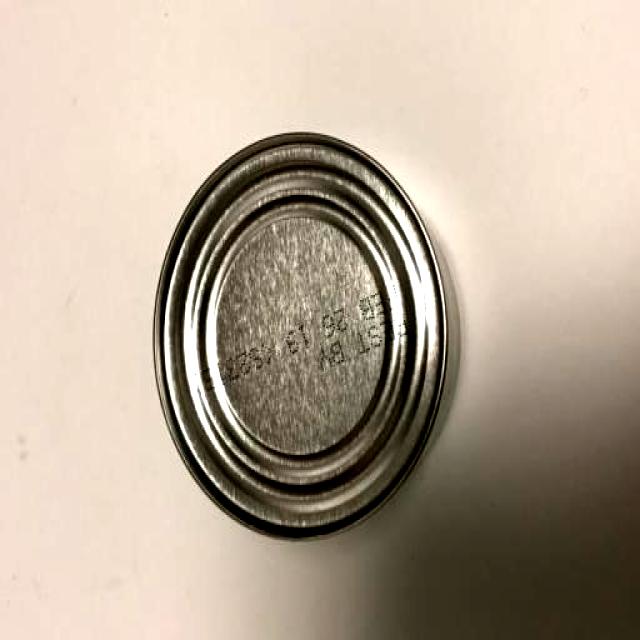
Label: Metal